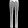
Label: Trouser